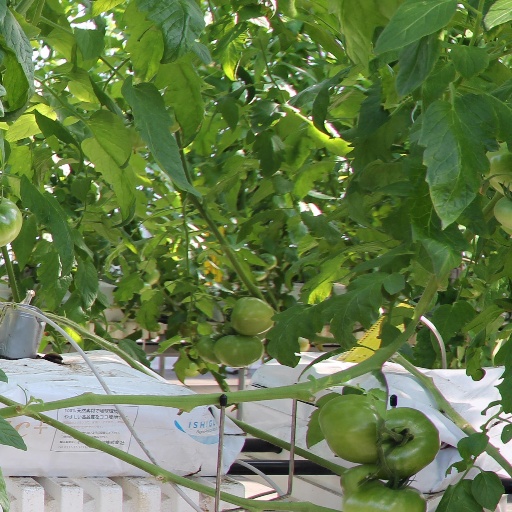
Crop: tomato